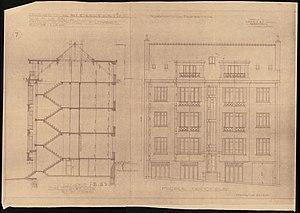
Plan de façade du 20bis rue Anatole le Braz (1931). Architecte Manceau
La rue Anatole-Le-Braz est une rue de Nantes située dans le quartier Hauts-Pavés - Saint-Félix. Elle constitue une forme remarquable de lotissement municipal de l'entre-deux-guerres.